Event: Nepal Earthquake
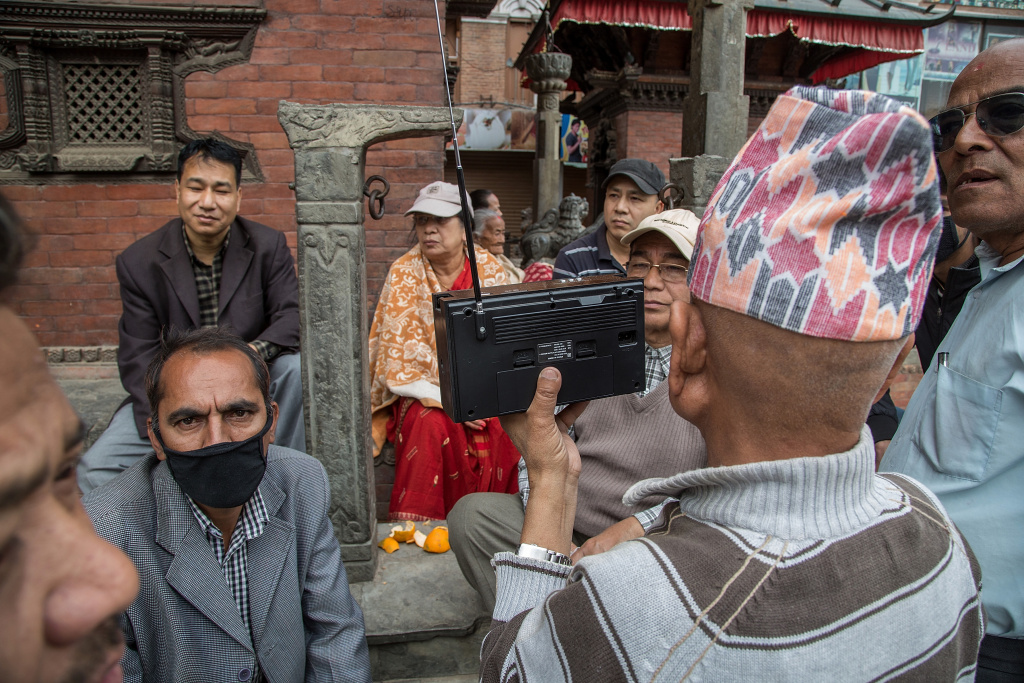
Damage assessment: no_damage